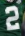
Number: 2